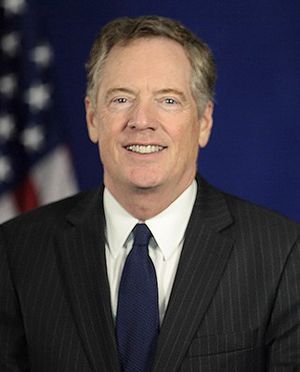
Regeringen Donald Trump / Sammensætning
Robert Lighthizer
Regeringen Donald Trump tiltrådte som USA's regering den 20. januar 2017.